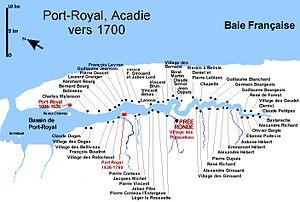
Carte de la vallée de la rivière du Dauphin
Le site de la Prée-Ronde serait un des premiers endroits en Amérique du Nord, occupés de façon continue par des familles d'origine française. Les micmacs nommaient le site Lablalot. Les Anglais l'ont renommé Round Hill et est situé dans la vallée d'Annapolis, Nouvelle-Écosse, Canada.